Richard I of England

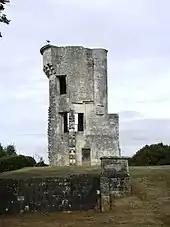
Geoffrey de Rancon's Château de Taillebourg, the castle Richard retreated to after Henry II's forces captured 60 knights and 400 archers who fought for Richard when Saintes was captured.

The brothers made an oath at the French court that they would not make terms with Henry II without the consent of Louis VII and the French barons. With the support of Louis, Henry the Young King attracted many barons to his cause through promises of land and money; one such baron was Philip I, Count of Flanders, who was promised £1,000 and several castles. The brothers also had supporters ready to rise up in England. Robert de Beaumont, 3rd Earl of Leicester, joined forces with Hugh Bigod, 1st Earl of Norfolk, Hugh de Kevelioc, 5th Earl of Chester, and William I of Scotland for a rebellion in Suffolk. The alliance with Louis was initially successful, and by July 1173 the rebels were besieging Aumale, Neuf-Marché, and Verneuil, and Hugh de Kevelioc had captured Dol in Brittany. Richard went to Poitou and raised the barons who were loyal to himself and his mother in rebellion against his father. Eleanor was captured, so Richard was left to lead his campaign against Henry II's supporters in Aquitaine on his own. He marched to take La Rochelle but was rejected by the inhabitants; he withdrew to the city of Saintes, which he established as a base of operations.